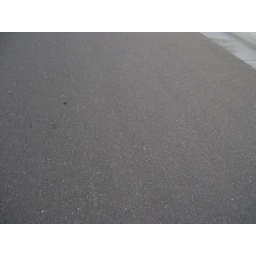
a road by a friend's house